Hard suction hose

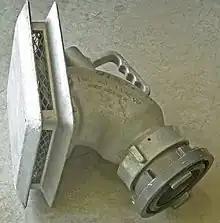
Strainer with Storz fitting

When being used in a drafting operation from a pool, portable water tank, or other uncovered water source, the length of suction hose farthest from the pump is usually attached to a strainer, to keep foreign objects in the water from being pulled into and damaging the pump. If used in a pond, stream, or other body of water, an appropriate flotation device must be used to keep the strainer below the surface and above the bottom, so that neither mud nor air are sucked into the fire engine's pump. Industry accepted standard is to maintain two feet of distance from the water's surface, bottom, or any other obstruction.